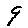
Label: 9